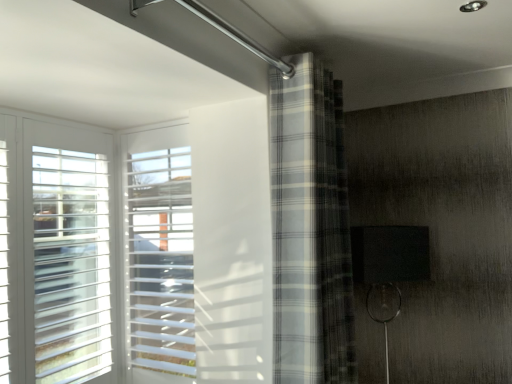
Question: Locate a point on the white plastic blinds at left. Your answer should be formatted as a tuple, i.e. [(x, y)], where the tuple contains the x and y coordinates of a point satisfying the conditions above. The coordinates should be between 0 and 1, indicating the normalized pixel location of the point.
Answer: [(0.311, 0.656)]